May 1939 lunar eclipse

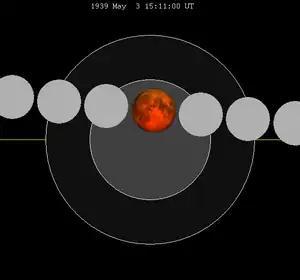
The Moon's hourly motion shown right to left

A total lunar eclipse occurred at the Moon’s ascending node of orbit on Wednesday, May 3, 1939, with an umbral magnitude of 1.1765. A lunar eclipse occurs when the Moon moves into the Earth's shadow, causing the Moon to be darkened. A total lunar eclipse occurs when the Moon's near side entirely passes into the Earth's umbral shadow. Unlike a solar eclipse, which can only be viewed from a relatively small area of the world, a lunar eclipse may be viewed from anywhere on the night side of Earth. A total lunar eclipse can last up to nearly two hours, while a total solar eclipse lasts only a few minutes at any given place, because the Moon's shadow is smaller. Occurring about 5.2 days after perigee (on April 28, 1939, at 11:05 UTC), the Moon's apparent diameter was larger.